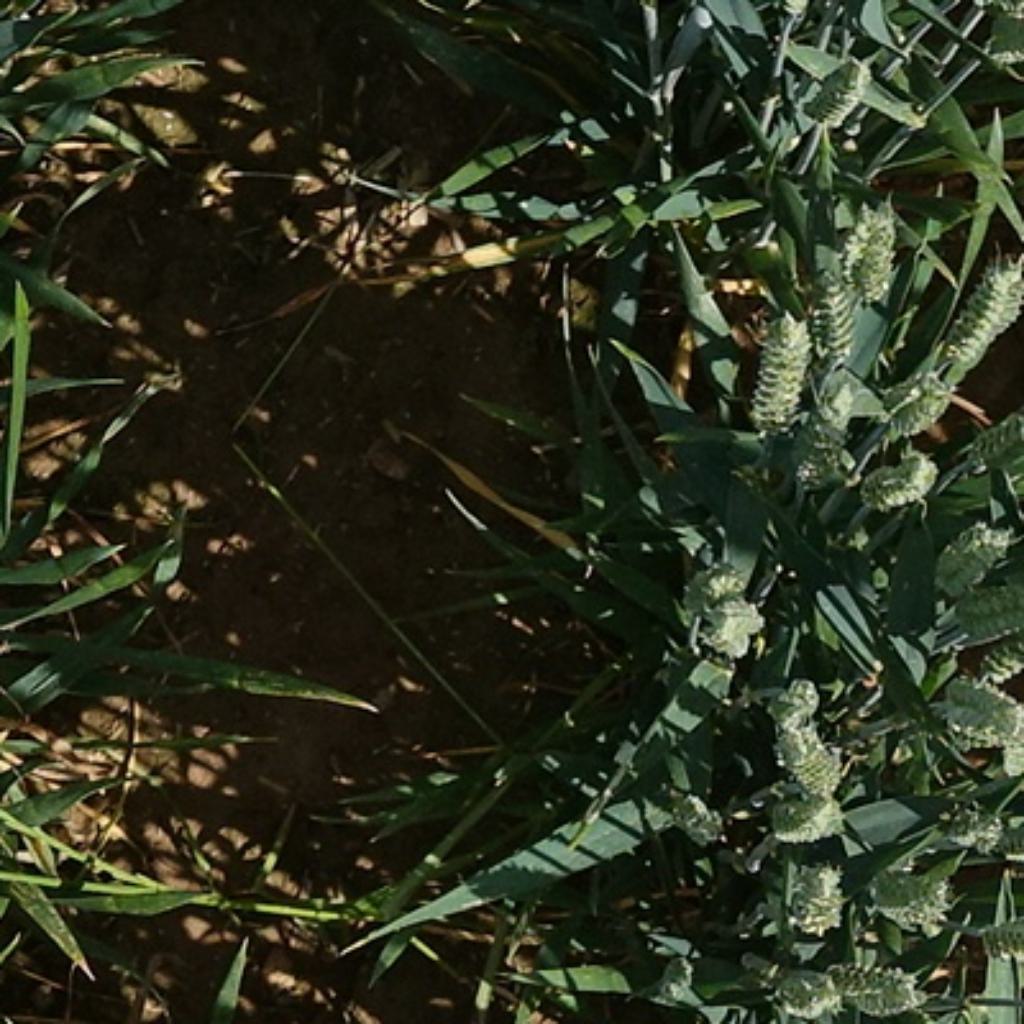
Country: France
Location: VLB
Wheat development stage: Filling